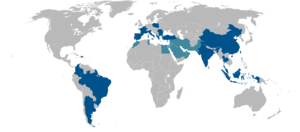
Carrefour est une enseigne d'hypermarchés créée en 1959 à Annecy en France, faisant partie du groupe Carrefour créé un an plus tôt.